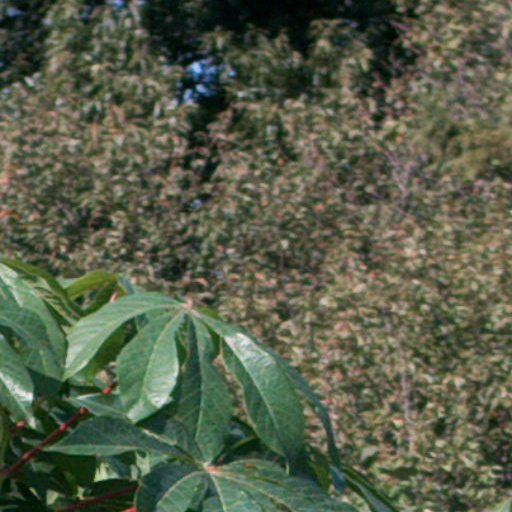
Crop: cassava